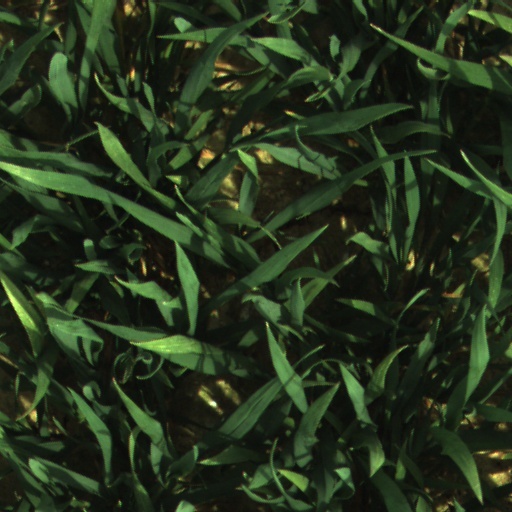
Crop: wheat